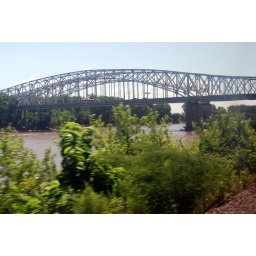
My trip to Chicago over july 4 weekend. River spanning the Missouri river from train